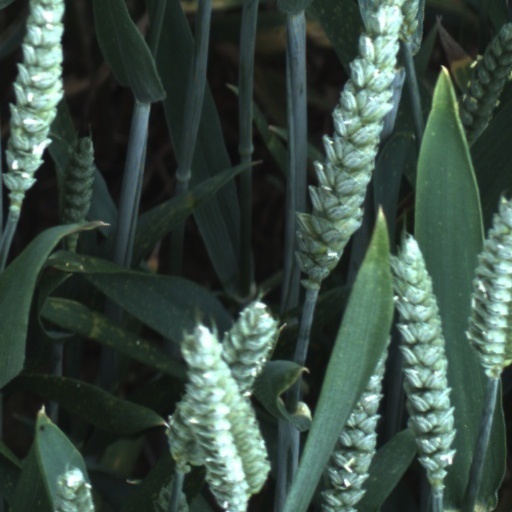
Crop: wheat